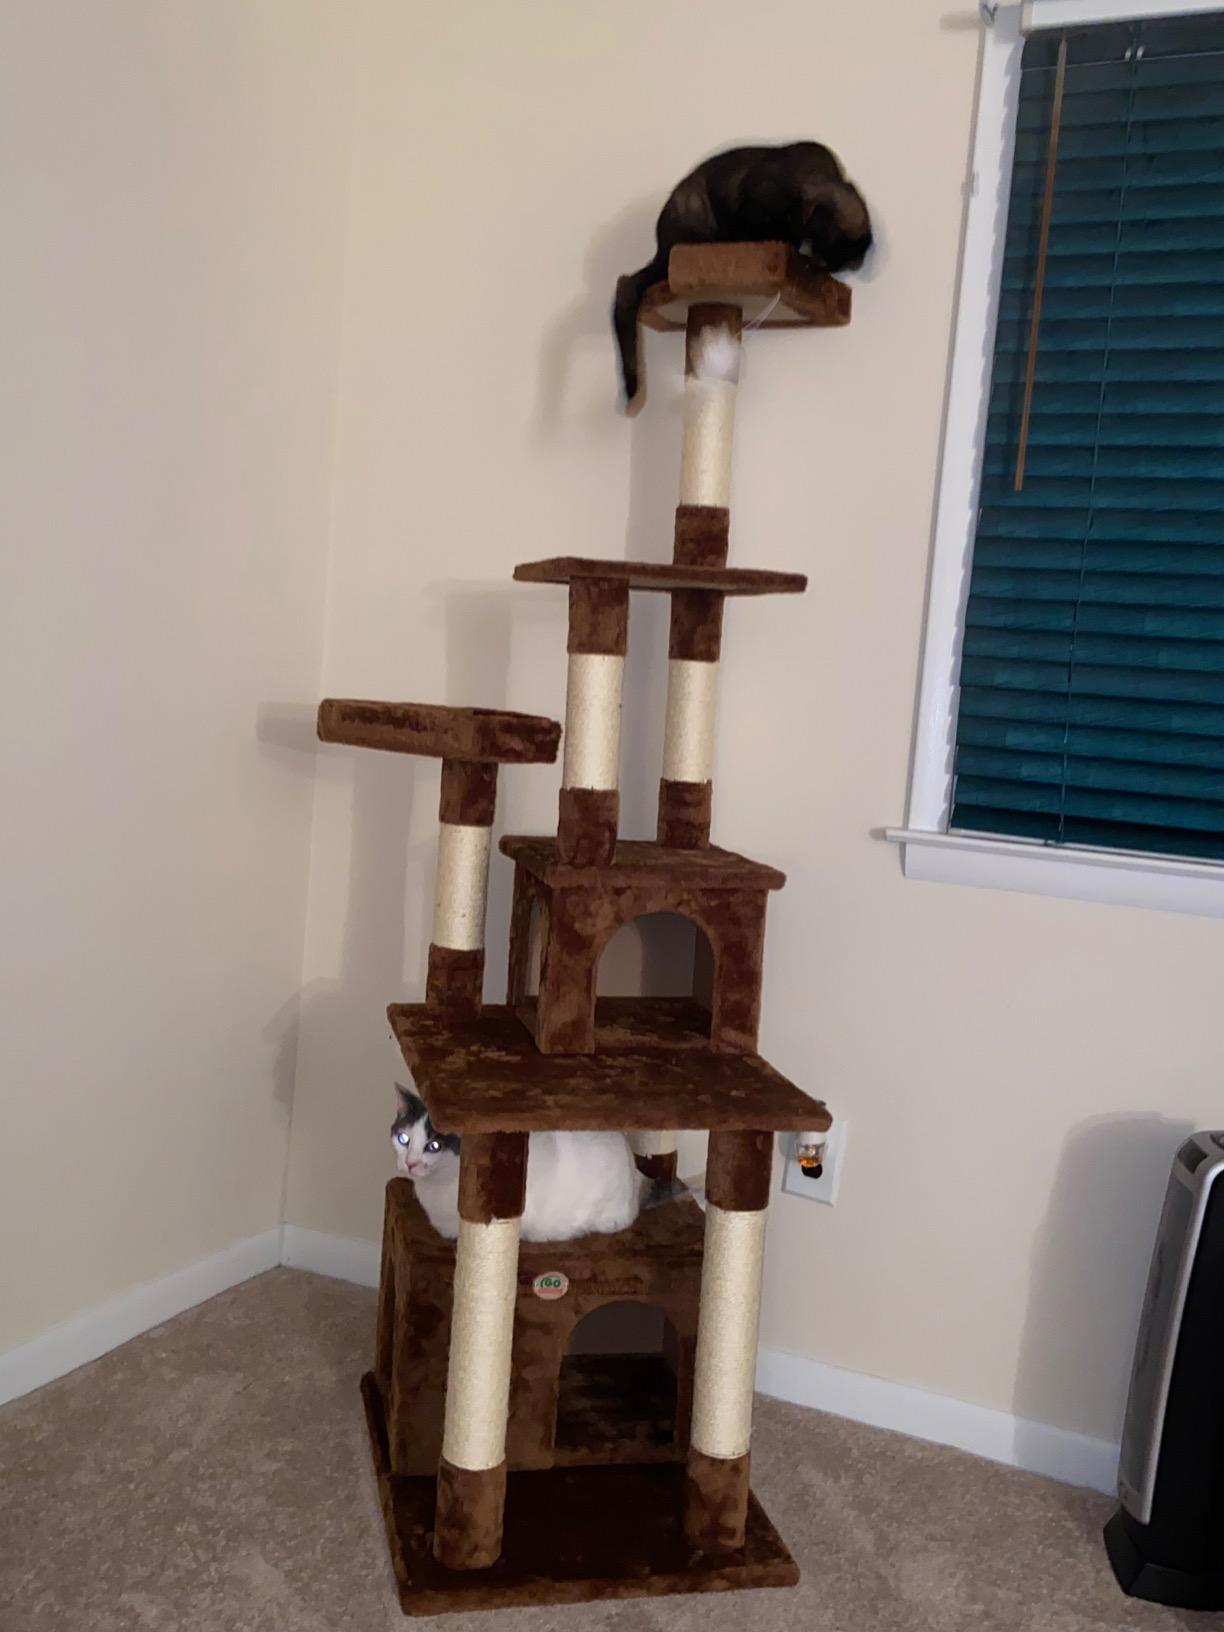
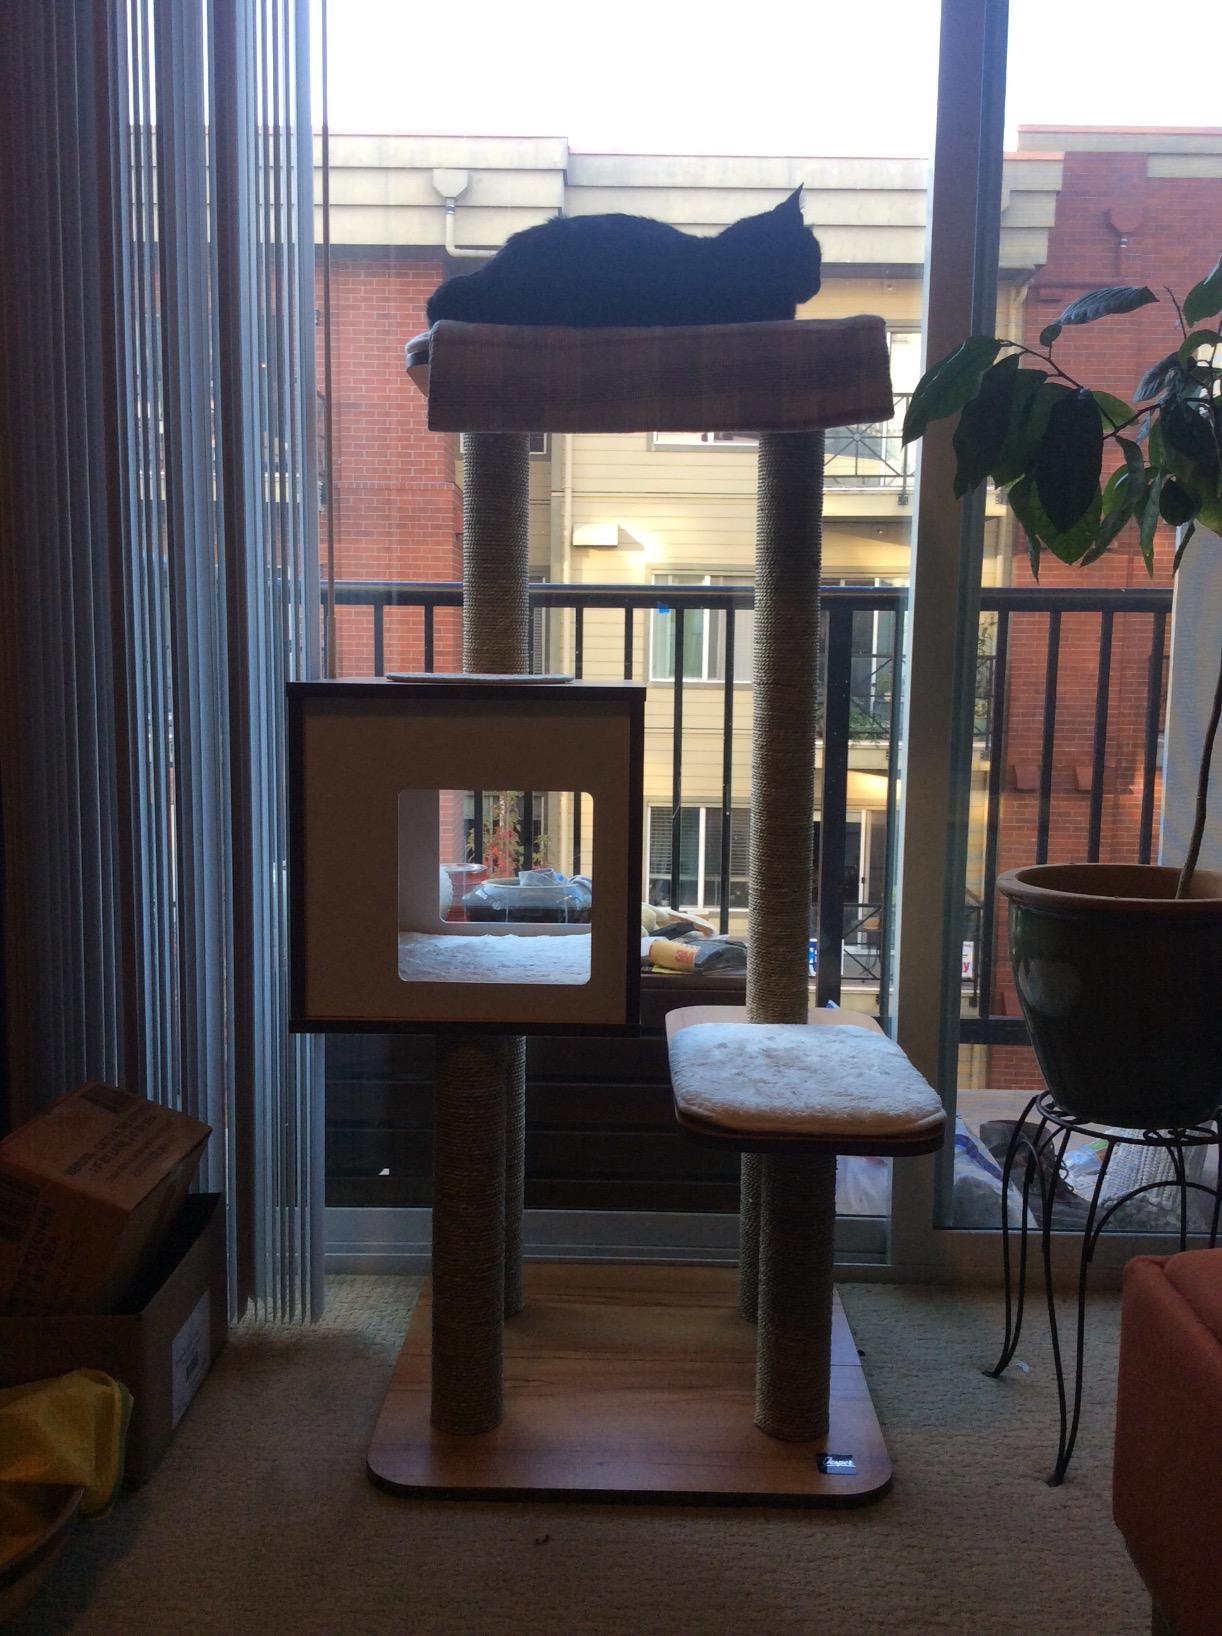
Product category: items_cat tree
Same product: no